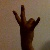
The image shows a hand gesture representing the number 7 in Indian Sign Language.